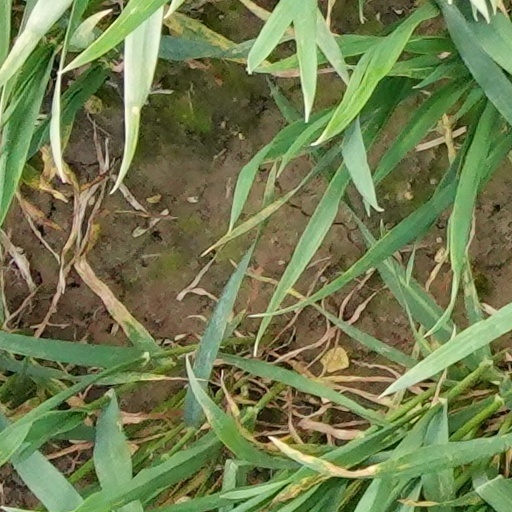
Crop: wheat